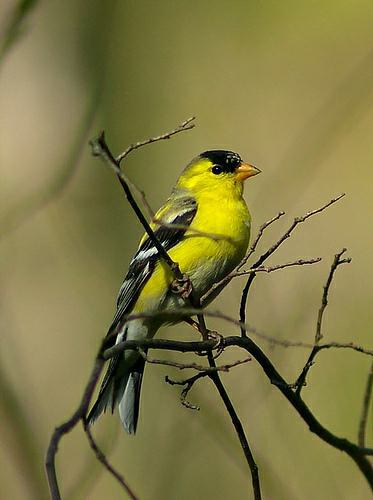
A photo of a american goldfinch